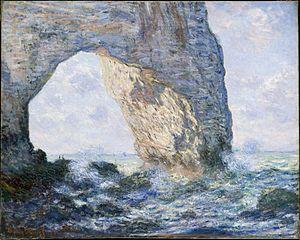
Les Falaises à Étretat est un tableau réalisé par le peintre impressionniste Claude Monet en 1885.
Ce tableau rassemble les peintures de Claude Monet, par dates, et par thèmes à chaque fois que cela était pertinent. Les séries qui font déjà l'objet d'un article ne sont mentionnées que par le lien.